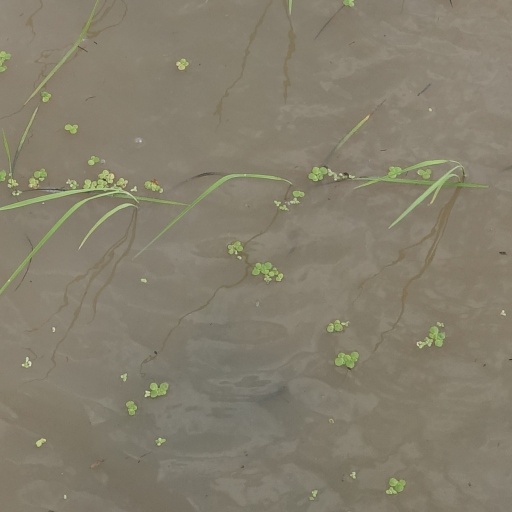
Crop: rice